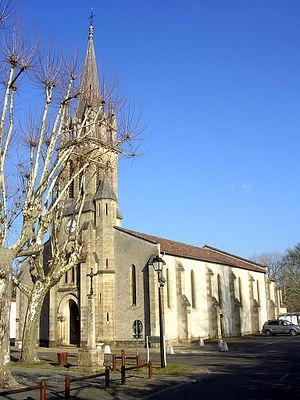
Église Saint-Jean-Baptiste de Luxey, dans le département français des Landes
Le département français des Landes compte 438 églises pour un total de 331 communes, soit une moyenne de 1,32 église par commune. La commune de Parleboscq, née de la réunion de sept paroisses, compte à elle seule sept églises.
Luxey est une commune du Sud-Ouest de la France, située dans le département des Landes.